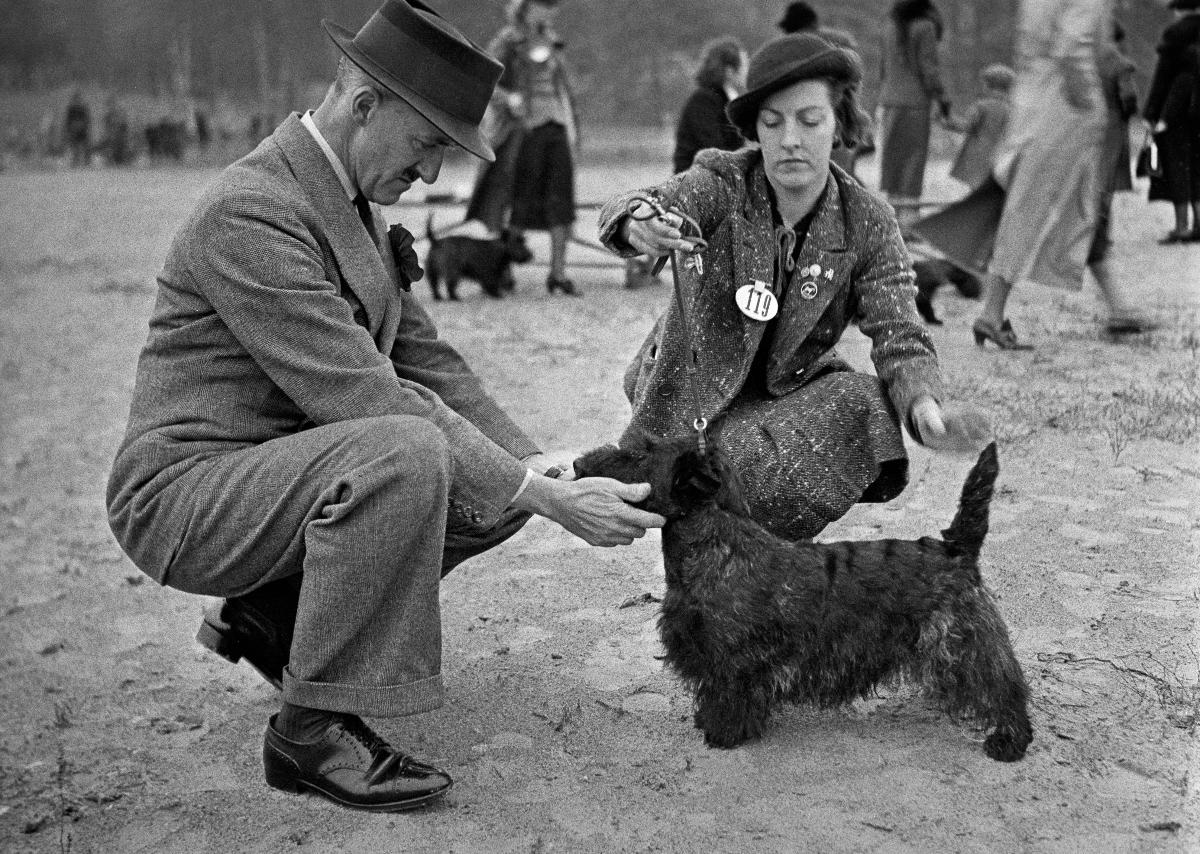
Kansainvälinen koiranäyttely Hippodromilla
Internationell hundutställning på Hippodromen; International Dog Exposition on the Hippodrom
sisällön kuvaus: Kansainvälinen koiranäyttely Helsingin vanhalla Hippodromilla 25.9.1937. Tuomari, eversti R. G. D. Small Englannista tutkii skottilaista terrieriä. content description: International Dog Exposition on the Helsinki Old Hippodrome 25.9.1937. The judge, Colonel R. G. D. Small from England examines a Scottish Terrier. innehållsbeskrivning: Internationell hundutställning på gamla Hippodromen i Helsingfors 25.9.1937. Domare, överste R. G. D. Small från England granskar en skotsk terrier.
Kuvaaja: Sundström, Hugo, kuvaaja
Vuosi: 1937
Paikka: Suomi, Uusimaa, Helsinki
Aiheet: lemmikkieläimet; koira; näyttelyt; tuomarit (oikeus); kilpailut; HBL; pets; dog; exhibitions; judges; animals; domestic animals; dogs; expos; dog expositions; competitions; sällskapsdjur; hund; utställningar; domare (juridik); djur; husdjur; hundar; tävlingar; hundutställningar; domare